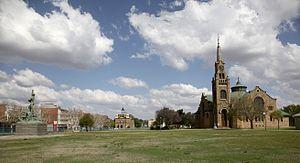
Kroonstad est une ville d'Afrique du Sud située dans le nord-est de la province de l'État libre.